The Dog of Montarges

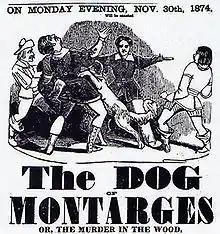
A British performance in 1874

The Dog of Montargis, or Murder in the Wood was a 19th-century melodrama, based on the tale of Robert Macaire and his trial-by-combat with a dog. It arose from the Parisian actor and theatre director René Charles Guilbert de Pixérécourt and premiered on 18 June 1814 as "Le Chien de Montargis, ou la Forêt de Bondy, mélodrame historique en trois actes et à grand spectacle" at the Parisian Théâtre de la Gaîté on Boulevard du Temple, where it had an uninterrupted run in that theatre's repertoire until 1834. Like many melodramas, it had several English-language adaptations. John Fawcett, manager of the Theatre Royal, Covent Garden, applied on September 17, 1814 for a license to present a two-act adaptation by William Barrymore, originally titled "Murder Will Out" with the alternate and more commonly used title "The Dog of Montargis, or, The Forest of Bondy". The first performance was September 30, 1814. Other adaptations followed, including an 1816 three-act version attributed to Sir Henry Bishop, and a two-act version by Thomas Dibdin. Versions were performed at many playhouses in London and in the United States throughout the nineteenth century.